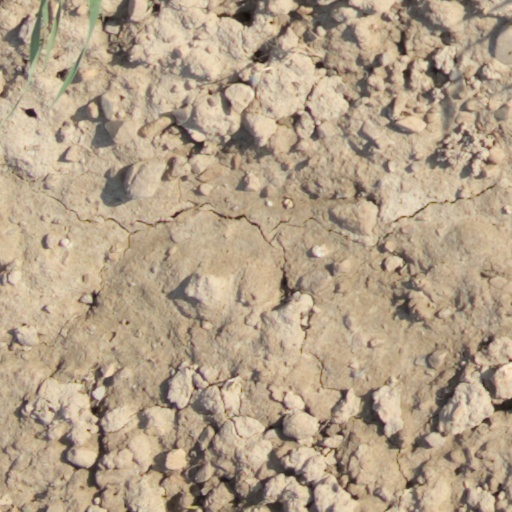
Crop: wheat